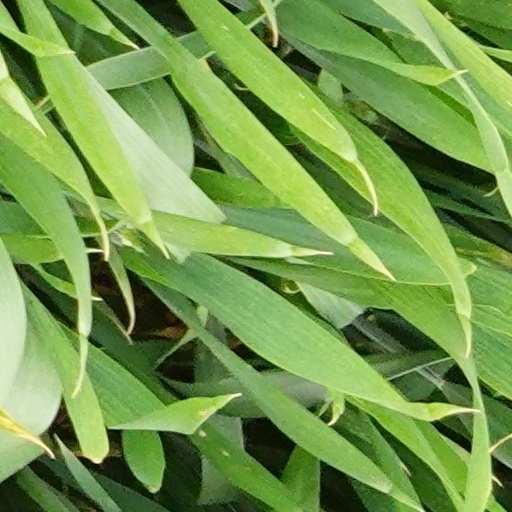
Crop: wheat